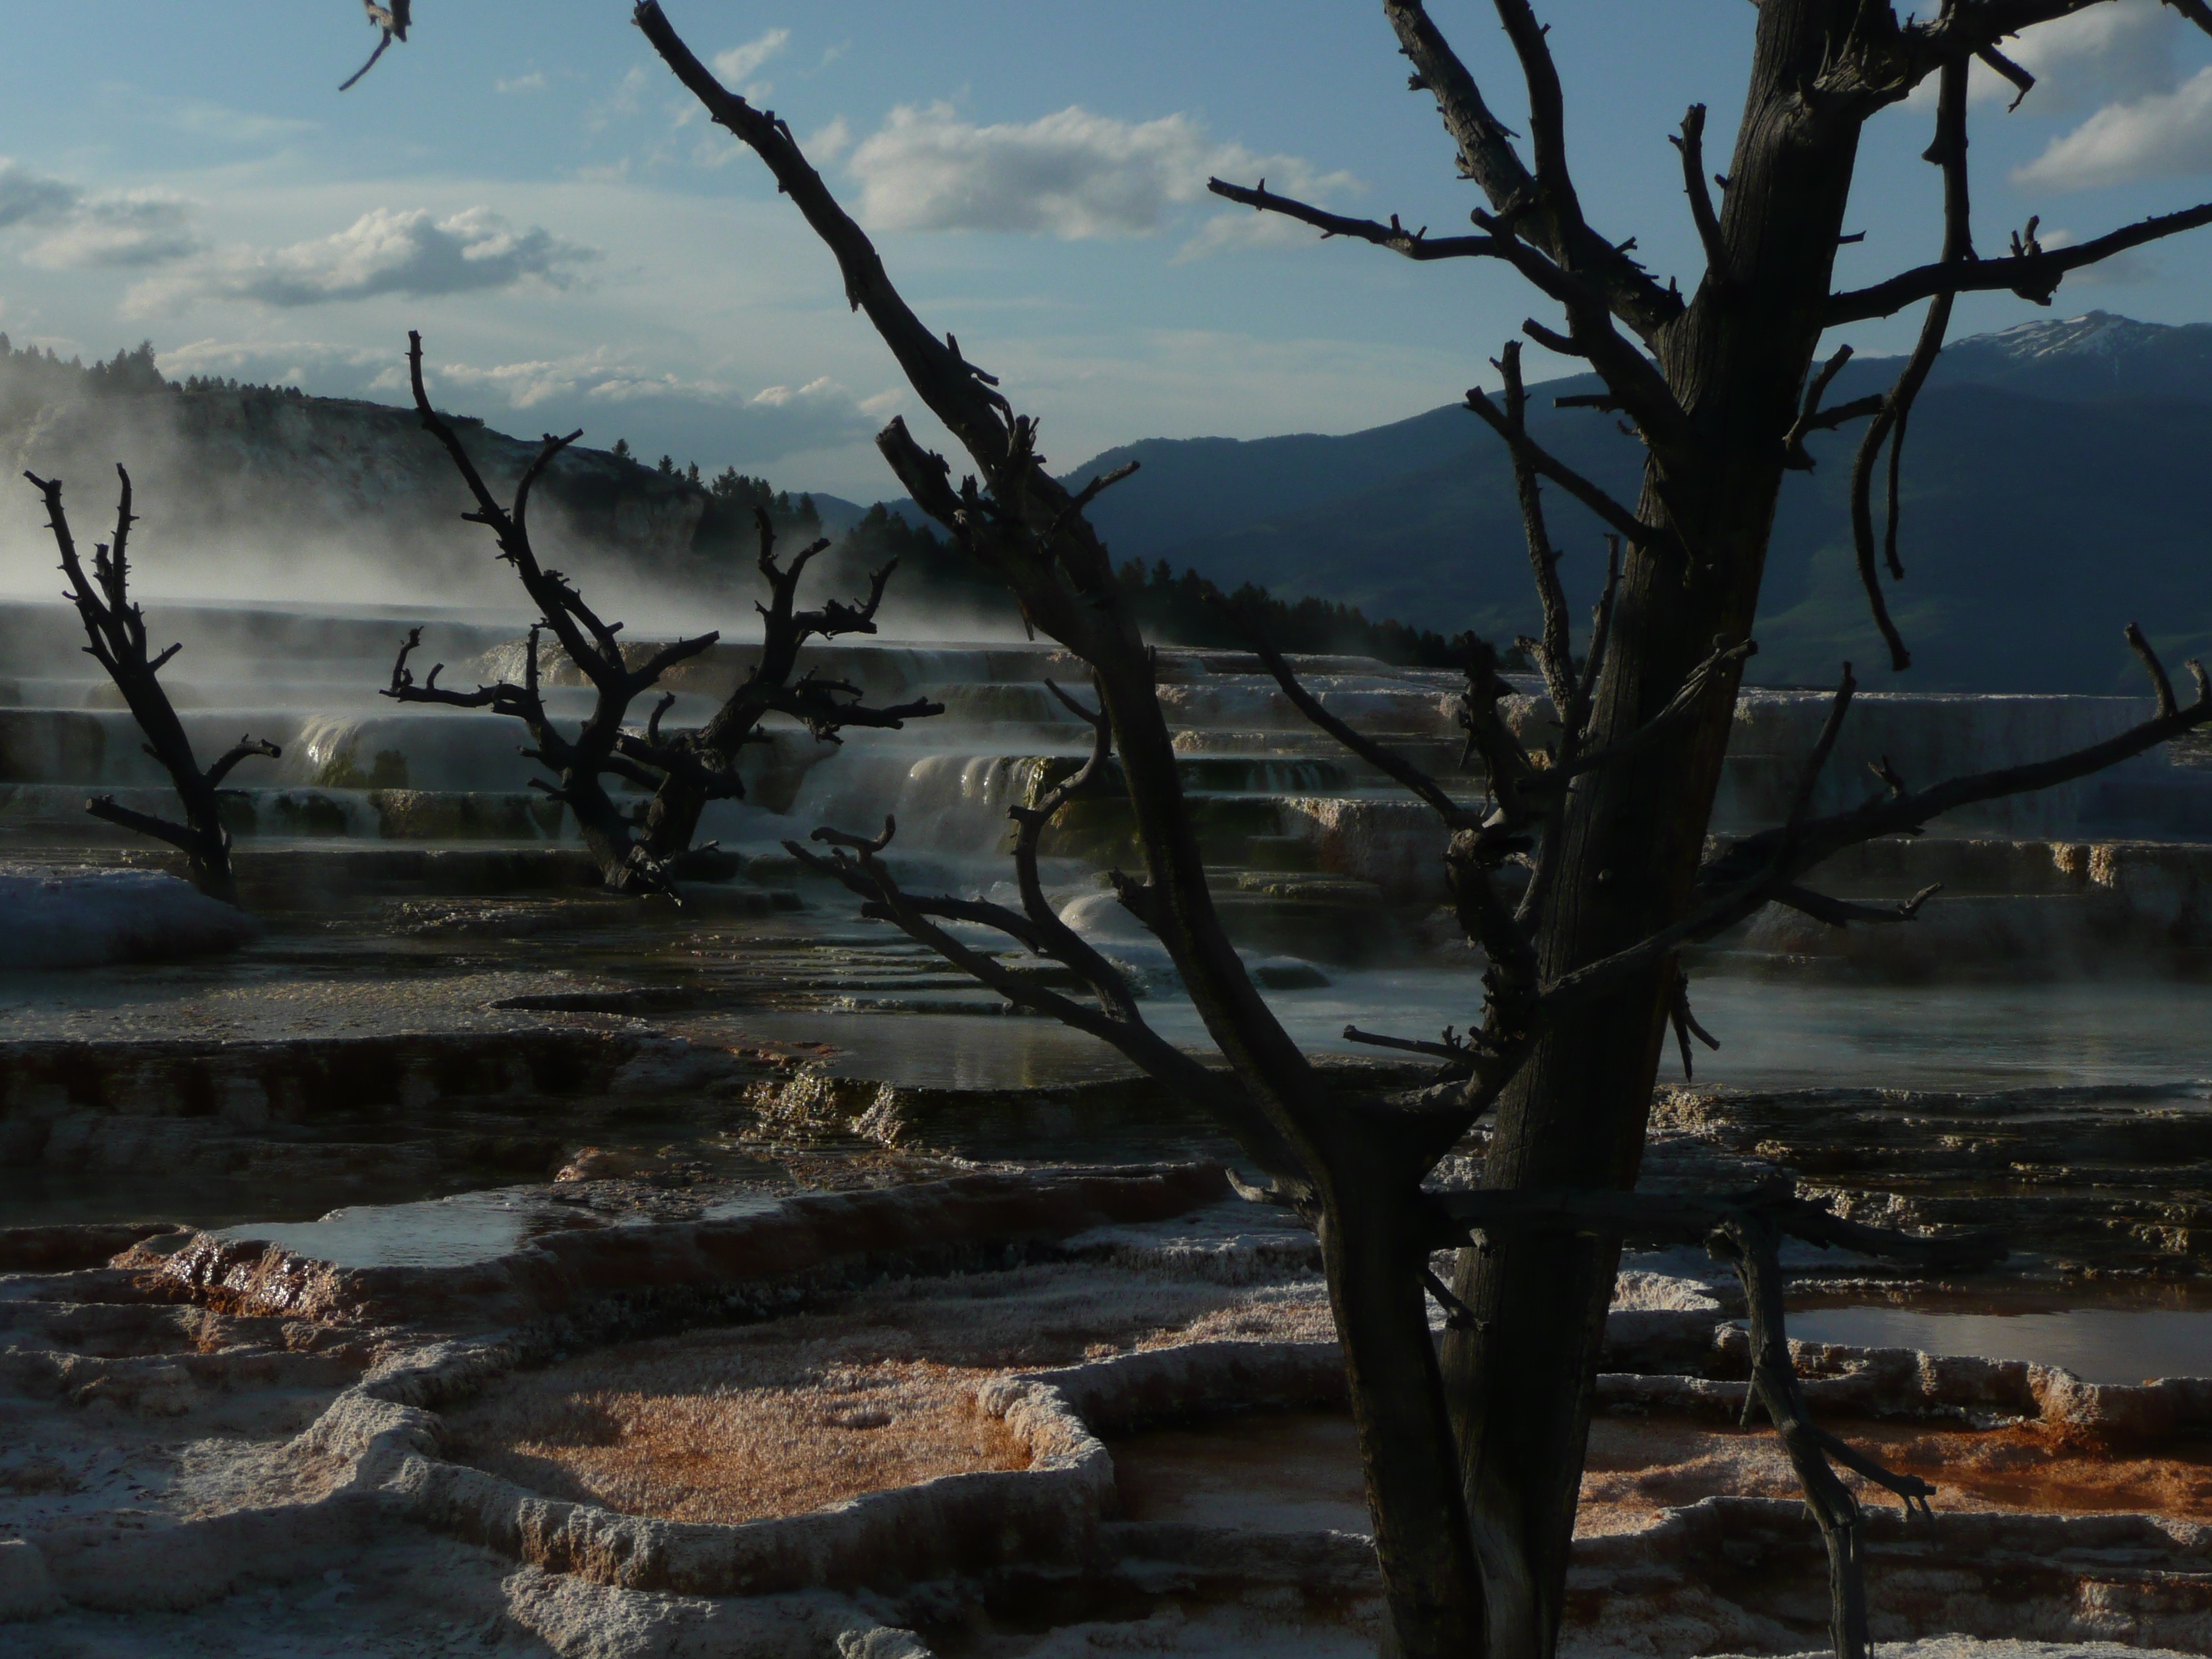
landscape, sea, tree, nature, branch, snow, winter, sunset, sunlight, steam, morning, river, desolate, ice, evening, reflection, scenery, weather, season, geological formation, terrace, limestone, tourist attraction, wyoming, thermal, yellowstone national park, hot water, natural environment, atmospheric phenomenon, mineral deposit